Sam Moore

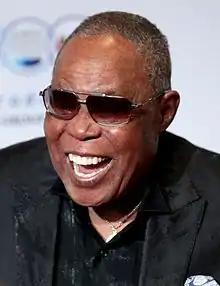
Moore in 2017

Samuel David Moore (October 12, 1935 – January 10, 2025) was an American singer who was best known as a member of the soul and R&B duo Sam & Dave from 1961 to 1981. He was a member of the Rock & Roll Hall of Fame, the Grammy Hall of Fame (for "Soul Man"), the Vocal Group Hall of Fame, and the National Rhythm & Blues Hall of Fame.